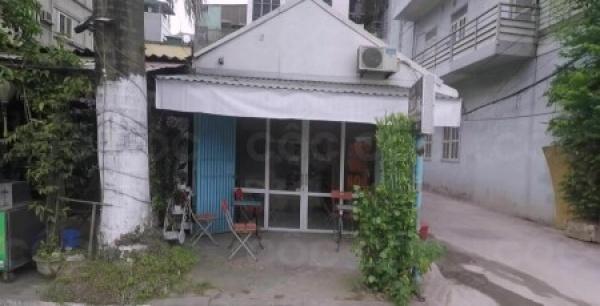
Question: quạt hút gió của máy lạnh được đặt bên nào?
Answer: đặt bên phải